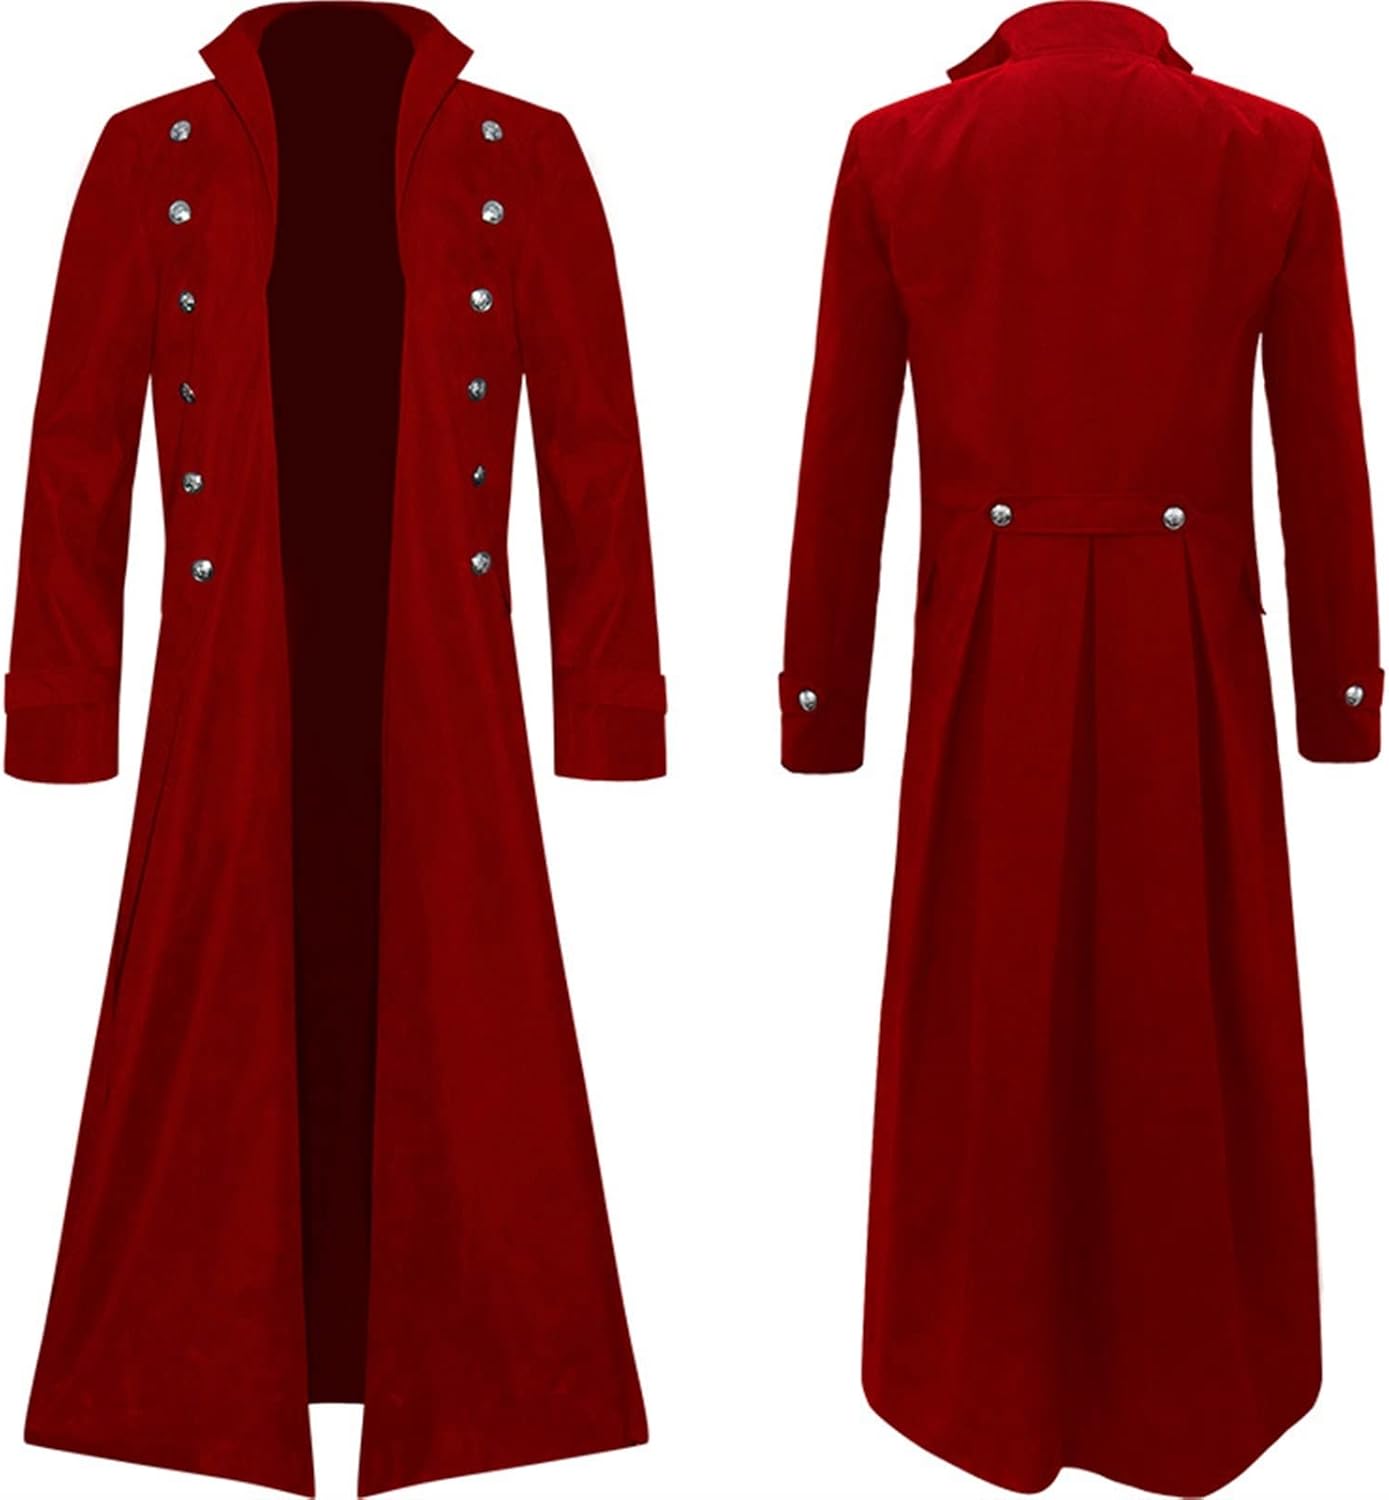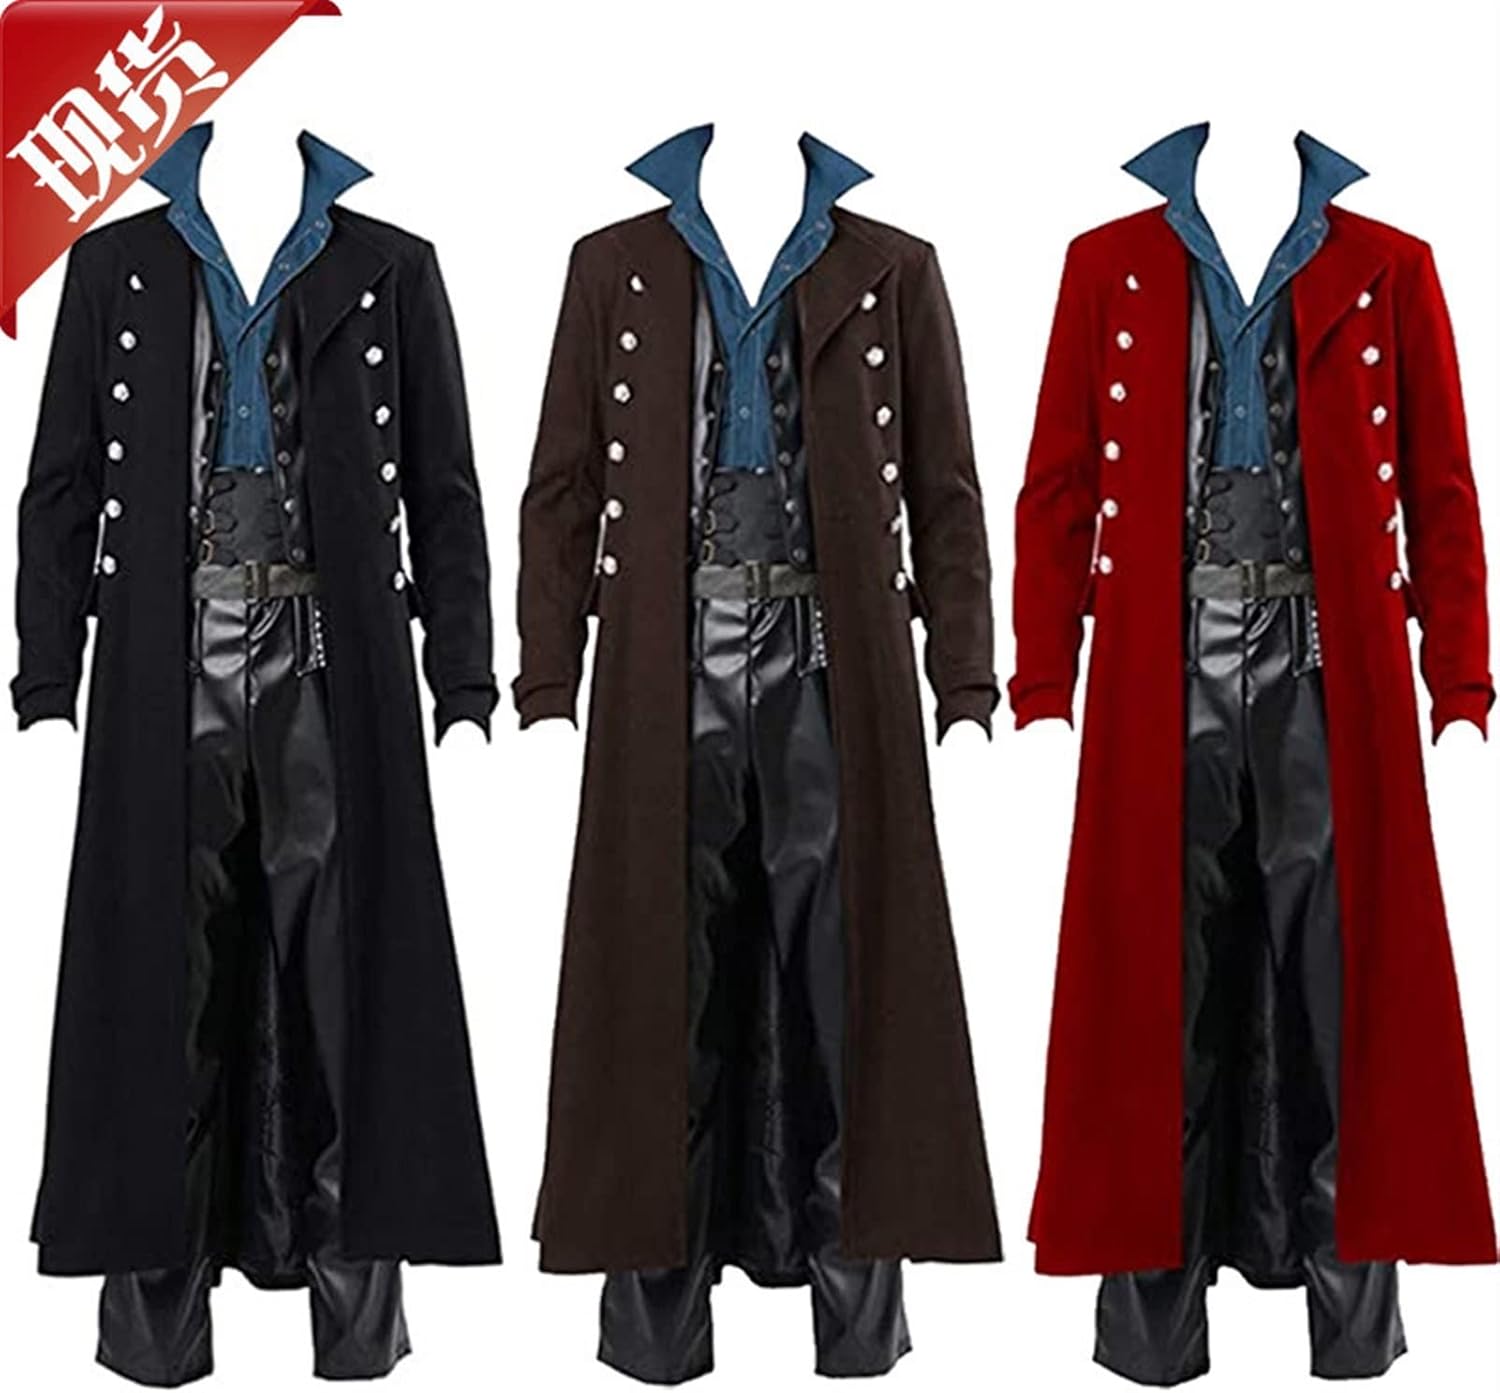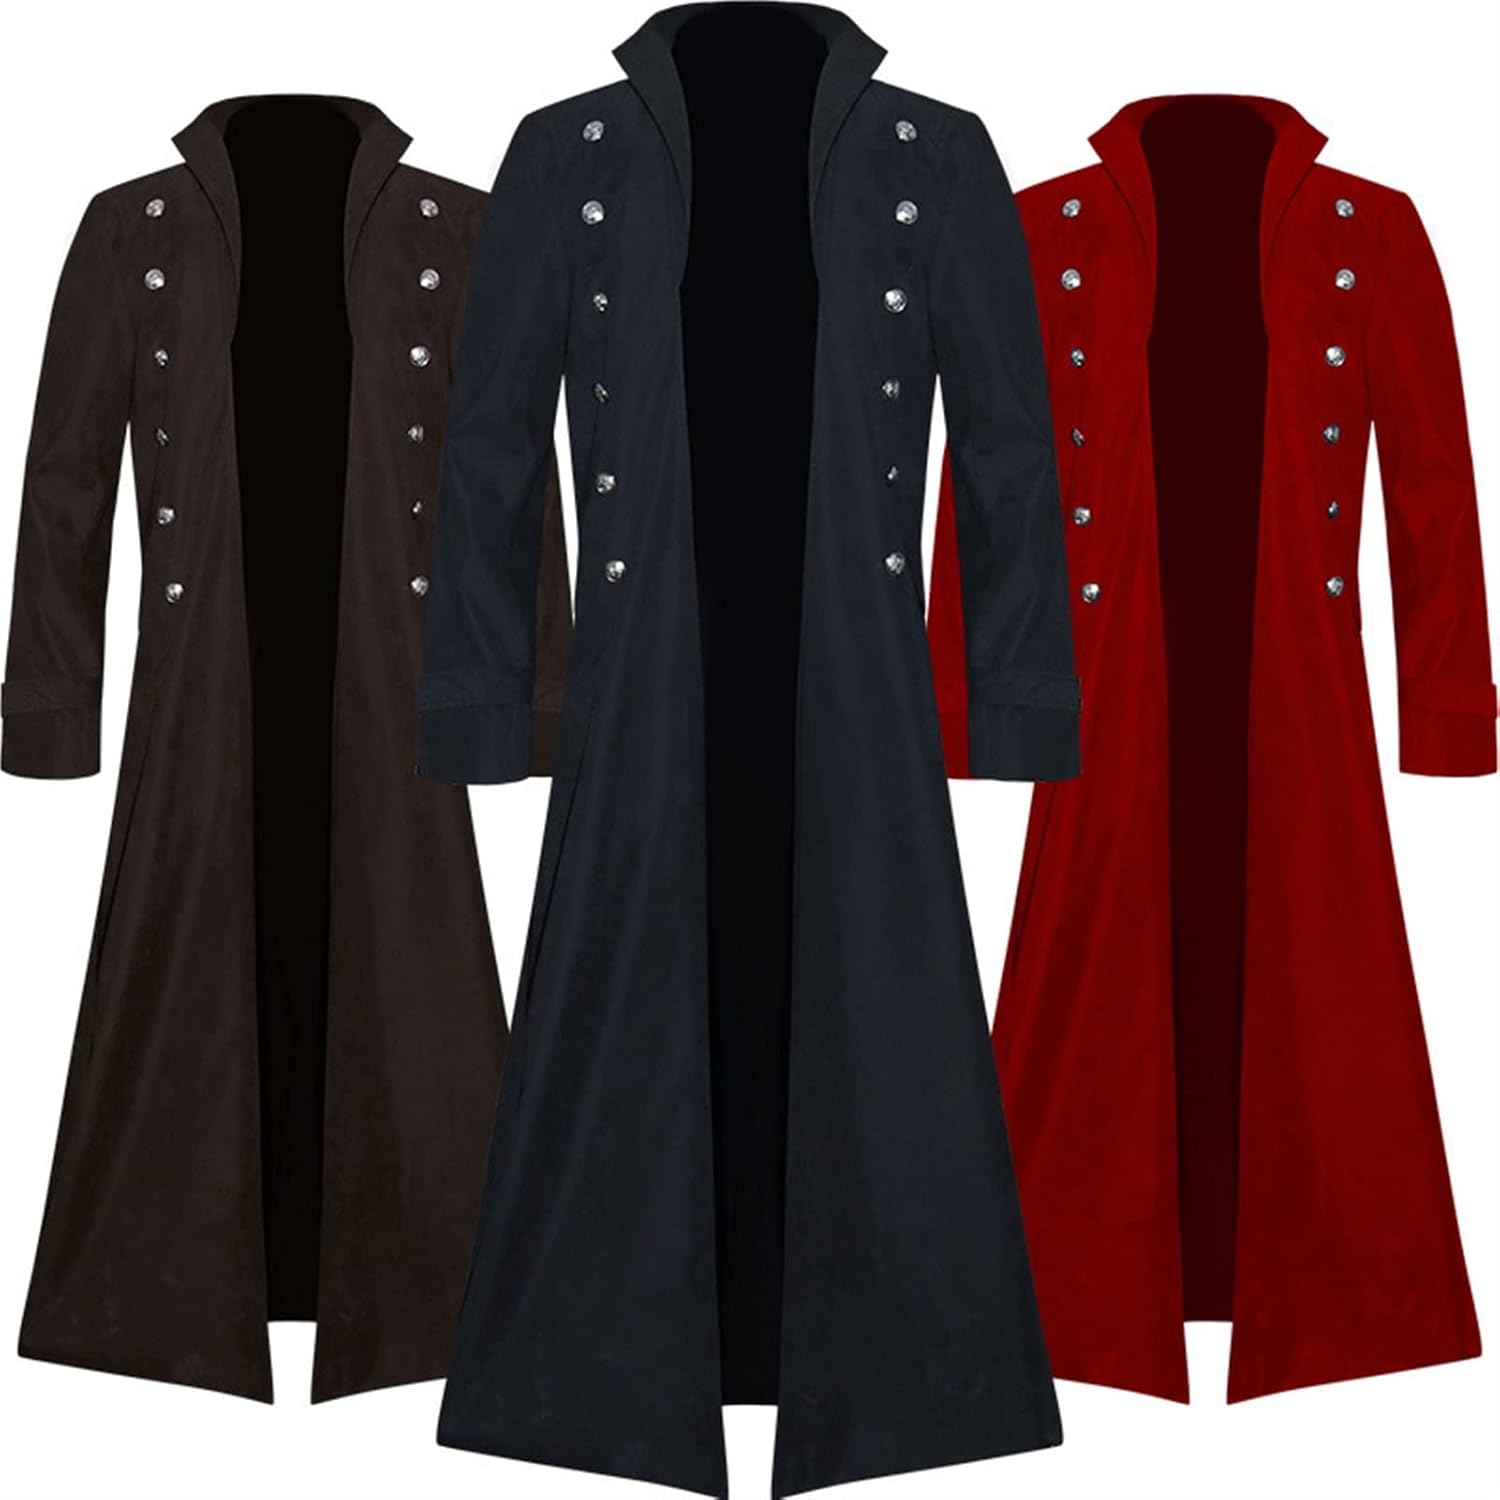
Medieval Renaissance Men Long Coat Trench Cosplay Costume Middle Ages Retro Court Nobles Clothes (Color : Red, Size : 5XL+)
Category: Amazon Home
Medieval Renaissance Men Long Coat Trench Cosplay Costume Middle Ages Retro Court Nobles Clothes
Features: Medieval Renaissance Men Long Coat Trench Cosplay Costume Middle Ages Retro Court Nobles Clothes